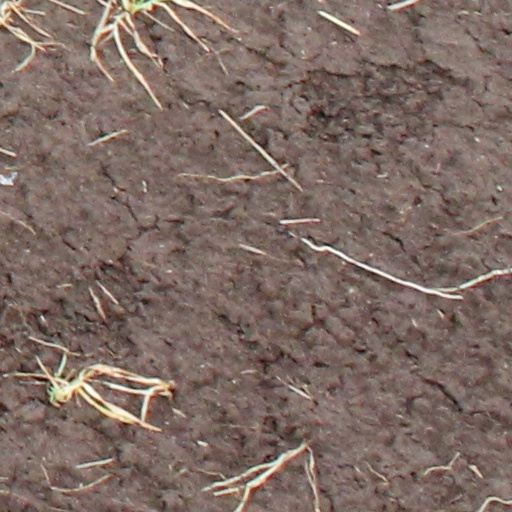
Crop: wheat